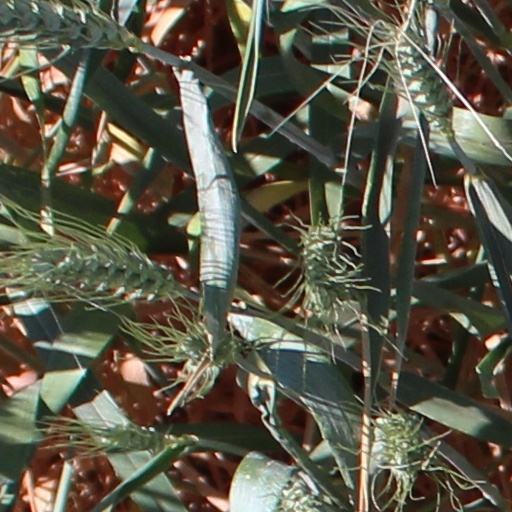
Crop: wheat